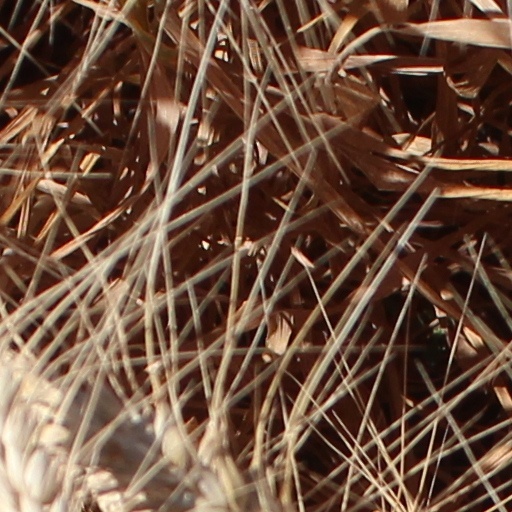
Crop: wheat